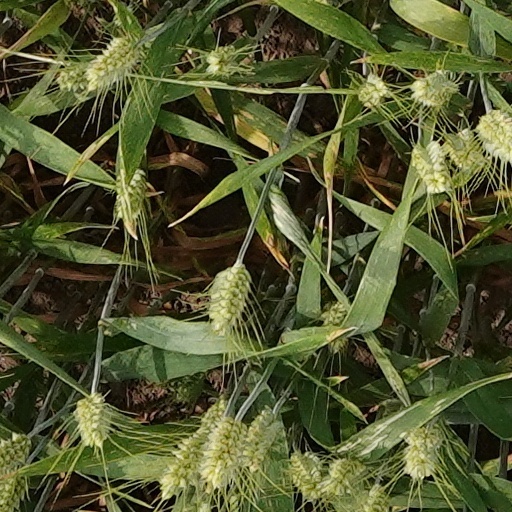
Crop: wheat